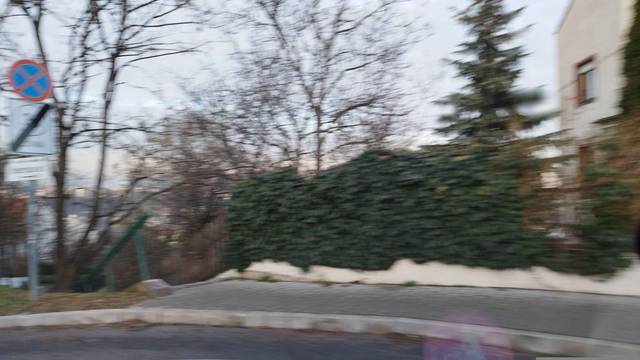
Region: Hungary
Coordinates: 47.525, 19.031